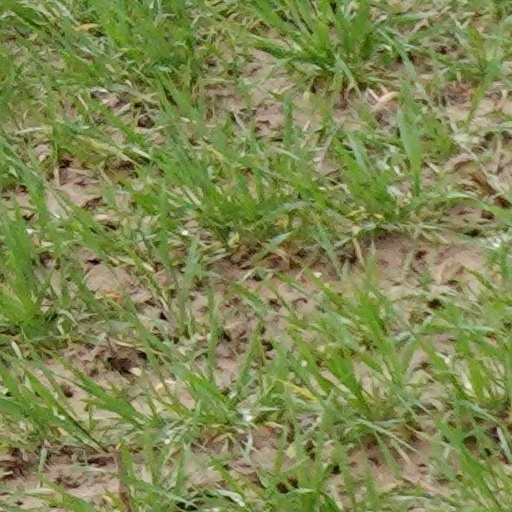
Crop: wheat